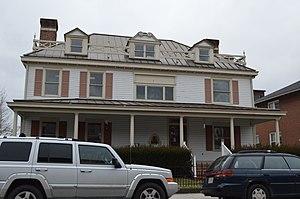
Richlands est une municipalité américaine située dans le comté de Tazewell en Virginie. Selon le recensement de 2010, sa population est de 5 823 habitants.